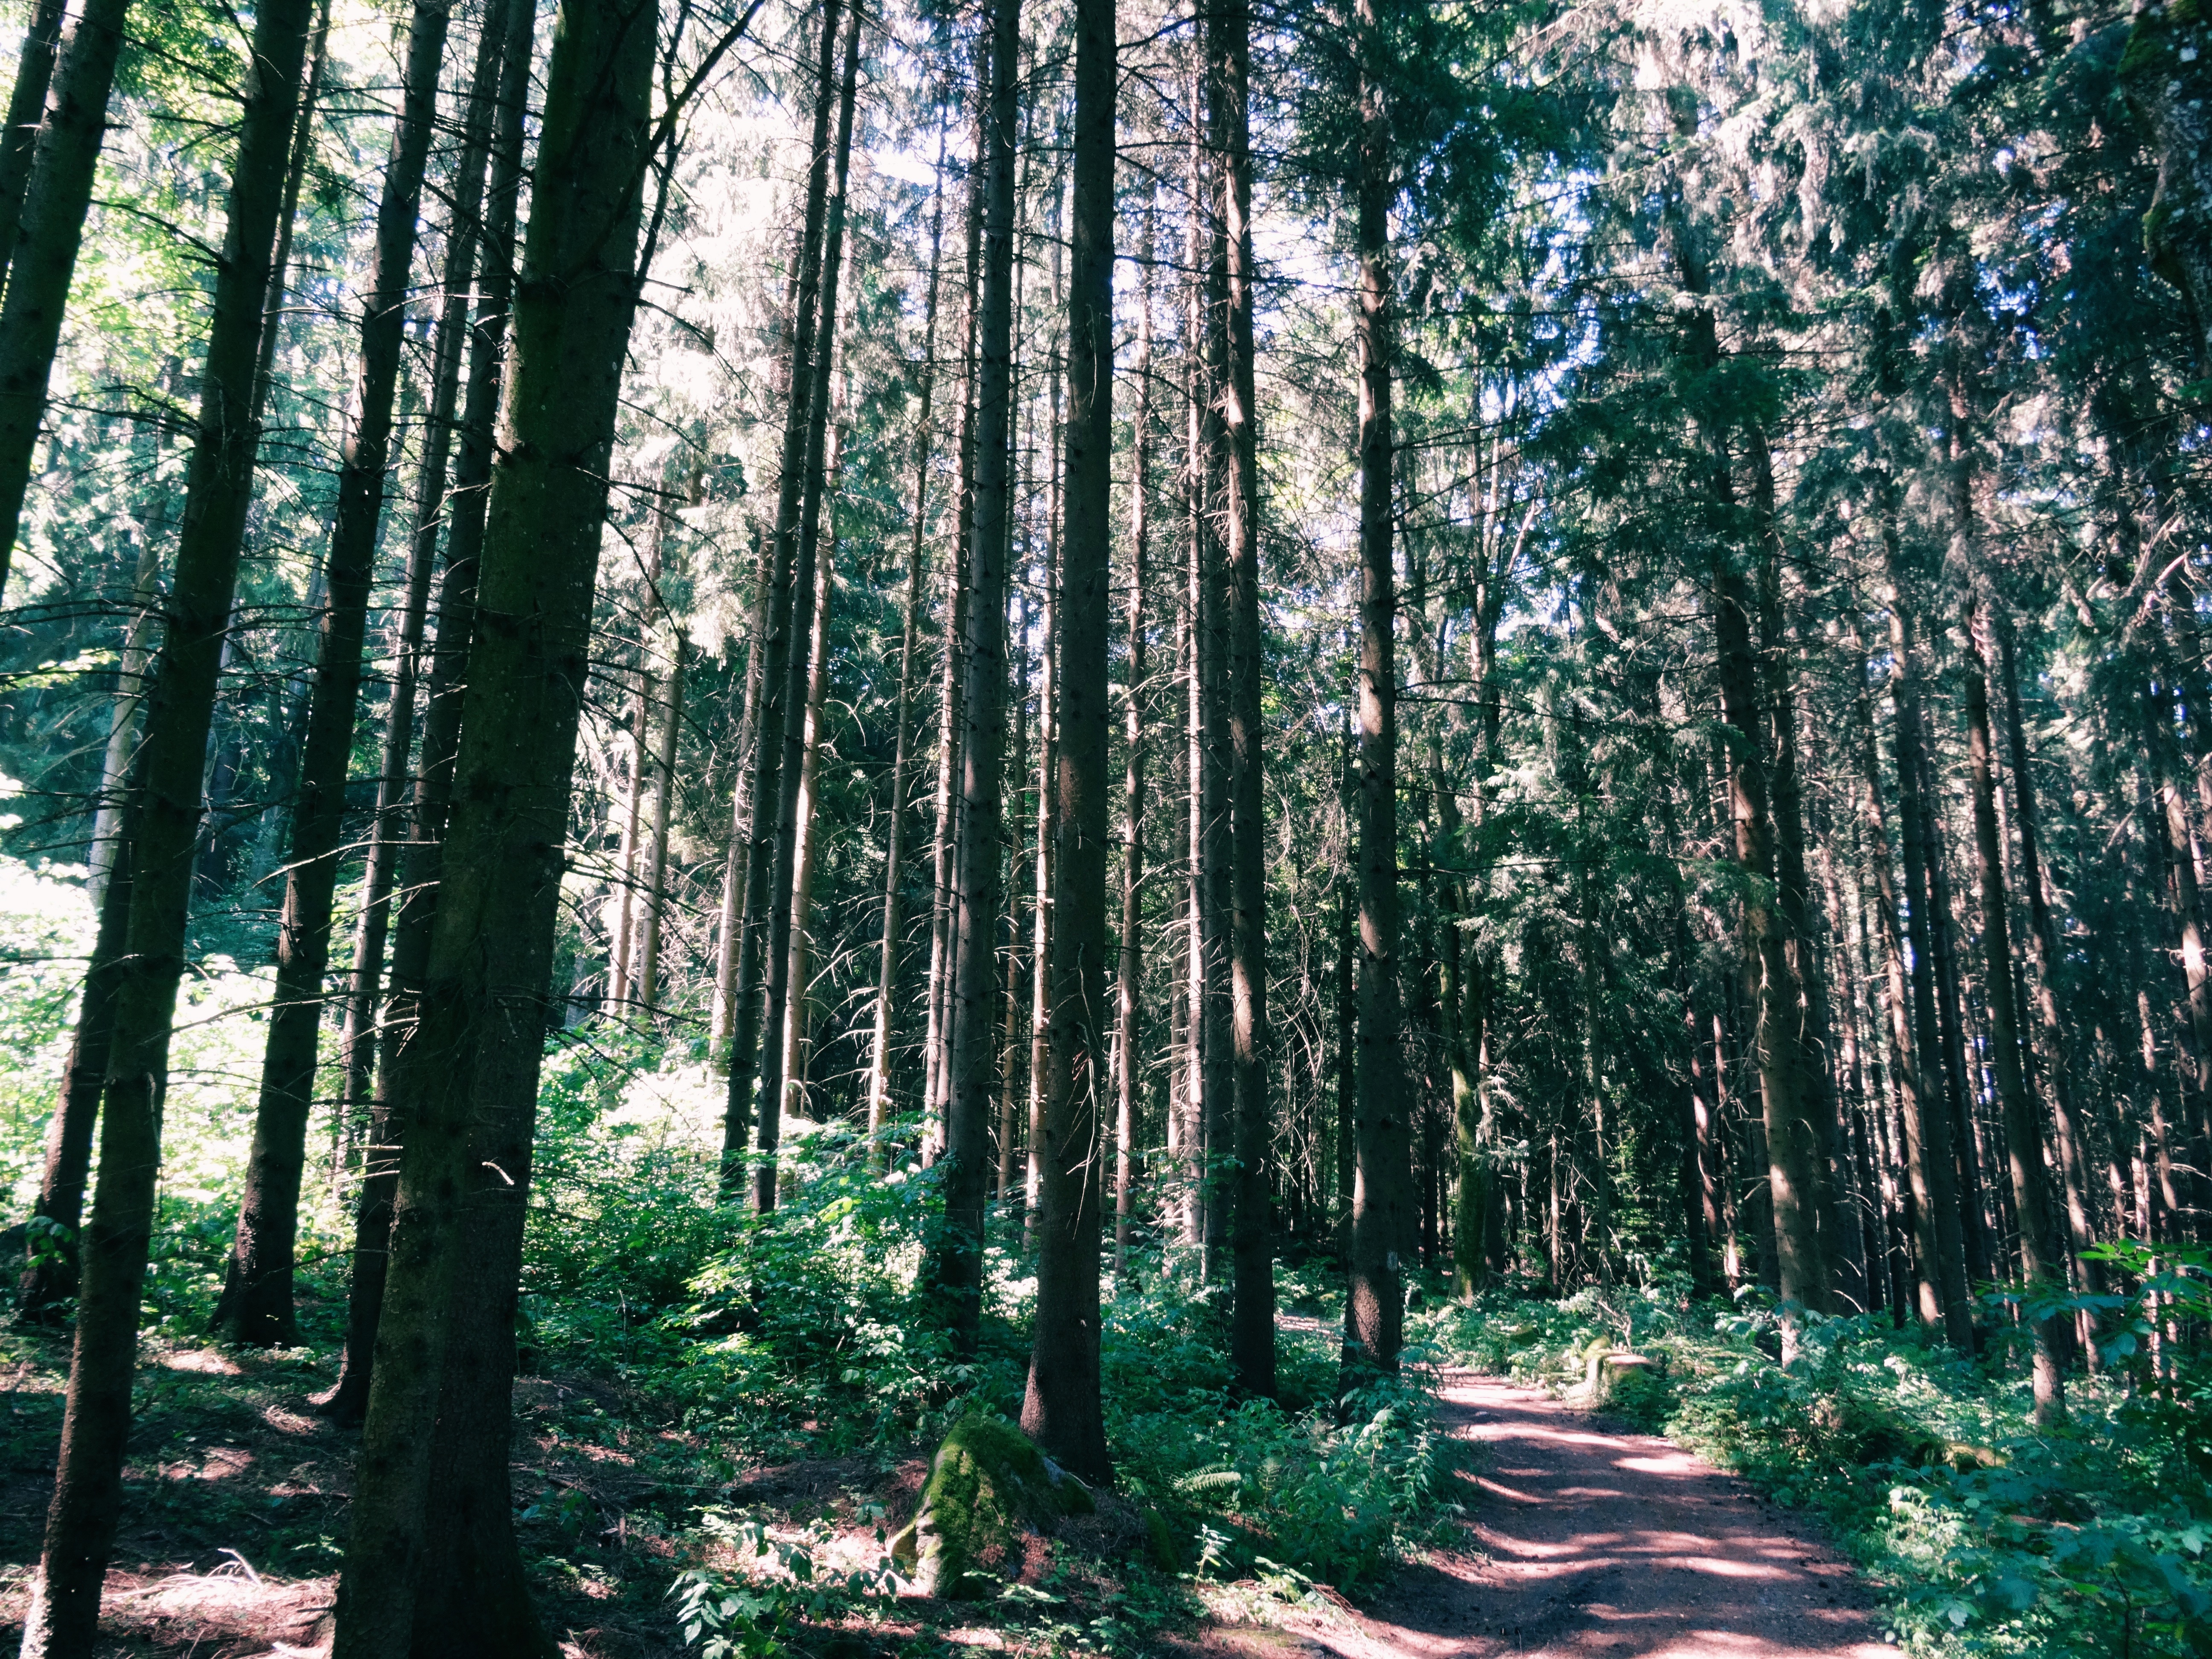
tree, nature, forest, wilderness, branch, plant, trail, sunlight, leaf, jungle, spruce, rainforest, deciduous, grove, woodland, habitat, ecosystem, biome, old growth forest, natural environment, geographical feature, woody plant, temperate broadleaf and mixed forest, temperate coniferous forest